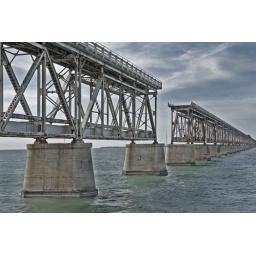
Disused, rusting unfinished bridge over the Mexican gulf against cloudy blue sky. Florida Keys, USA. January 2009